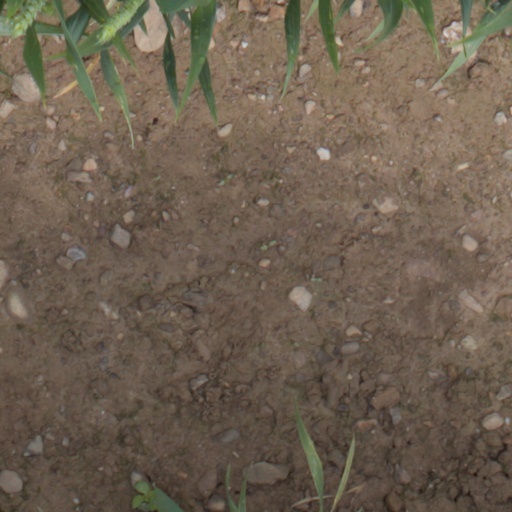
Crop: wheat